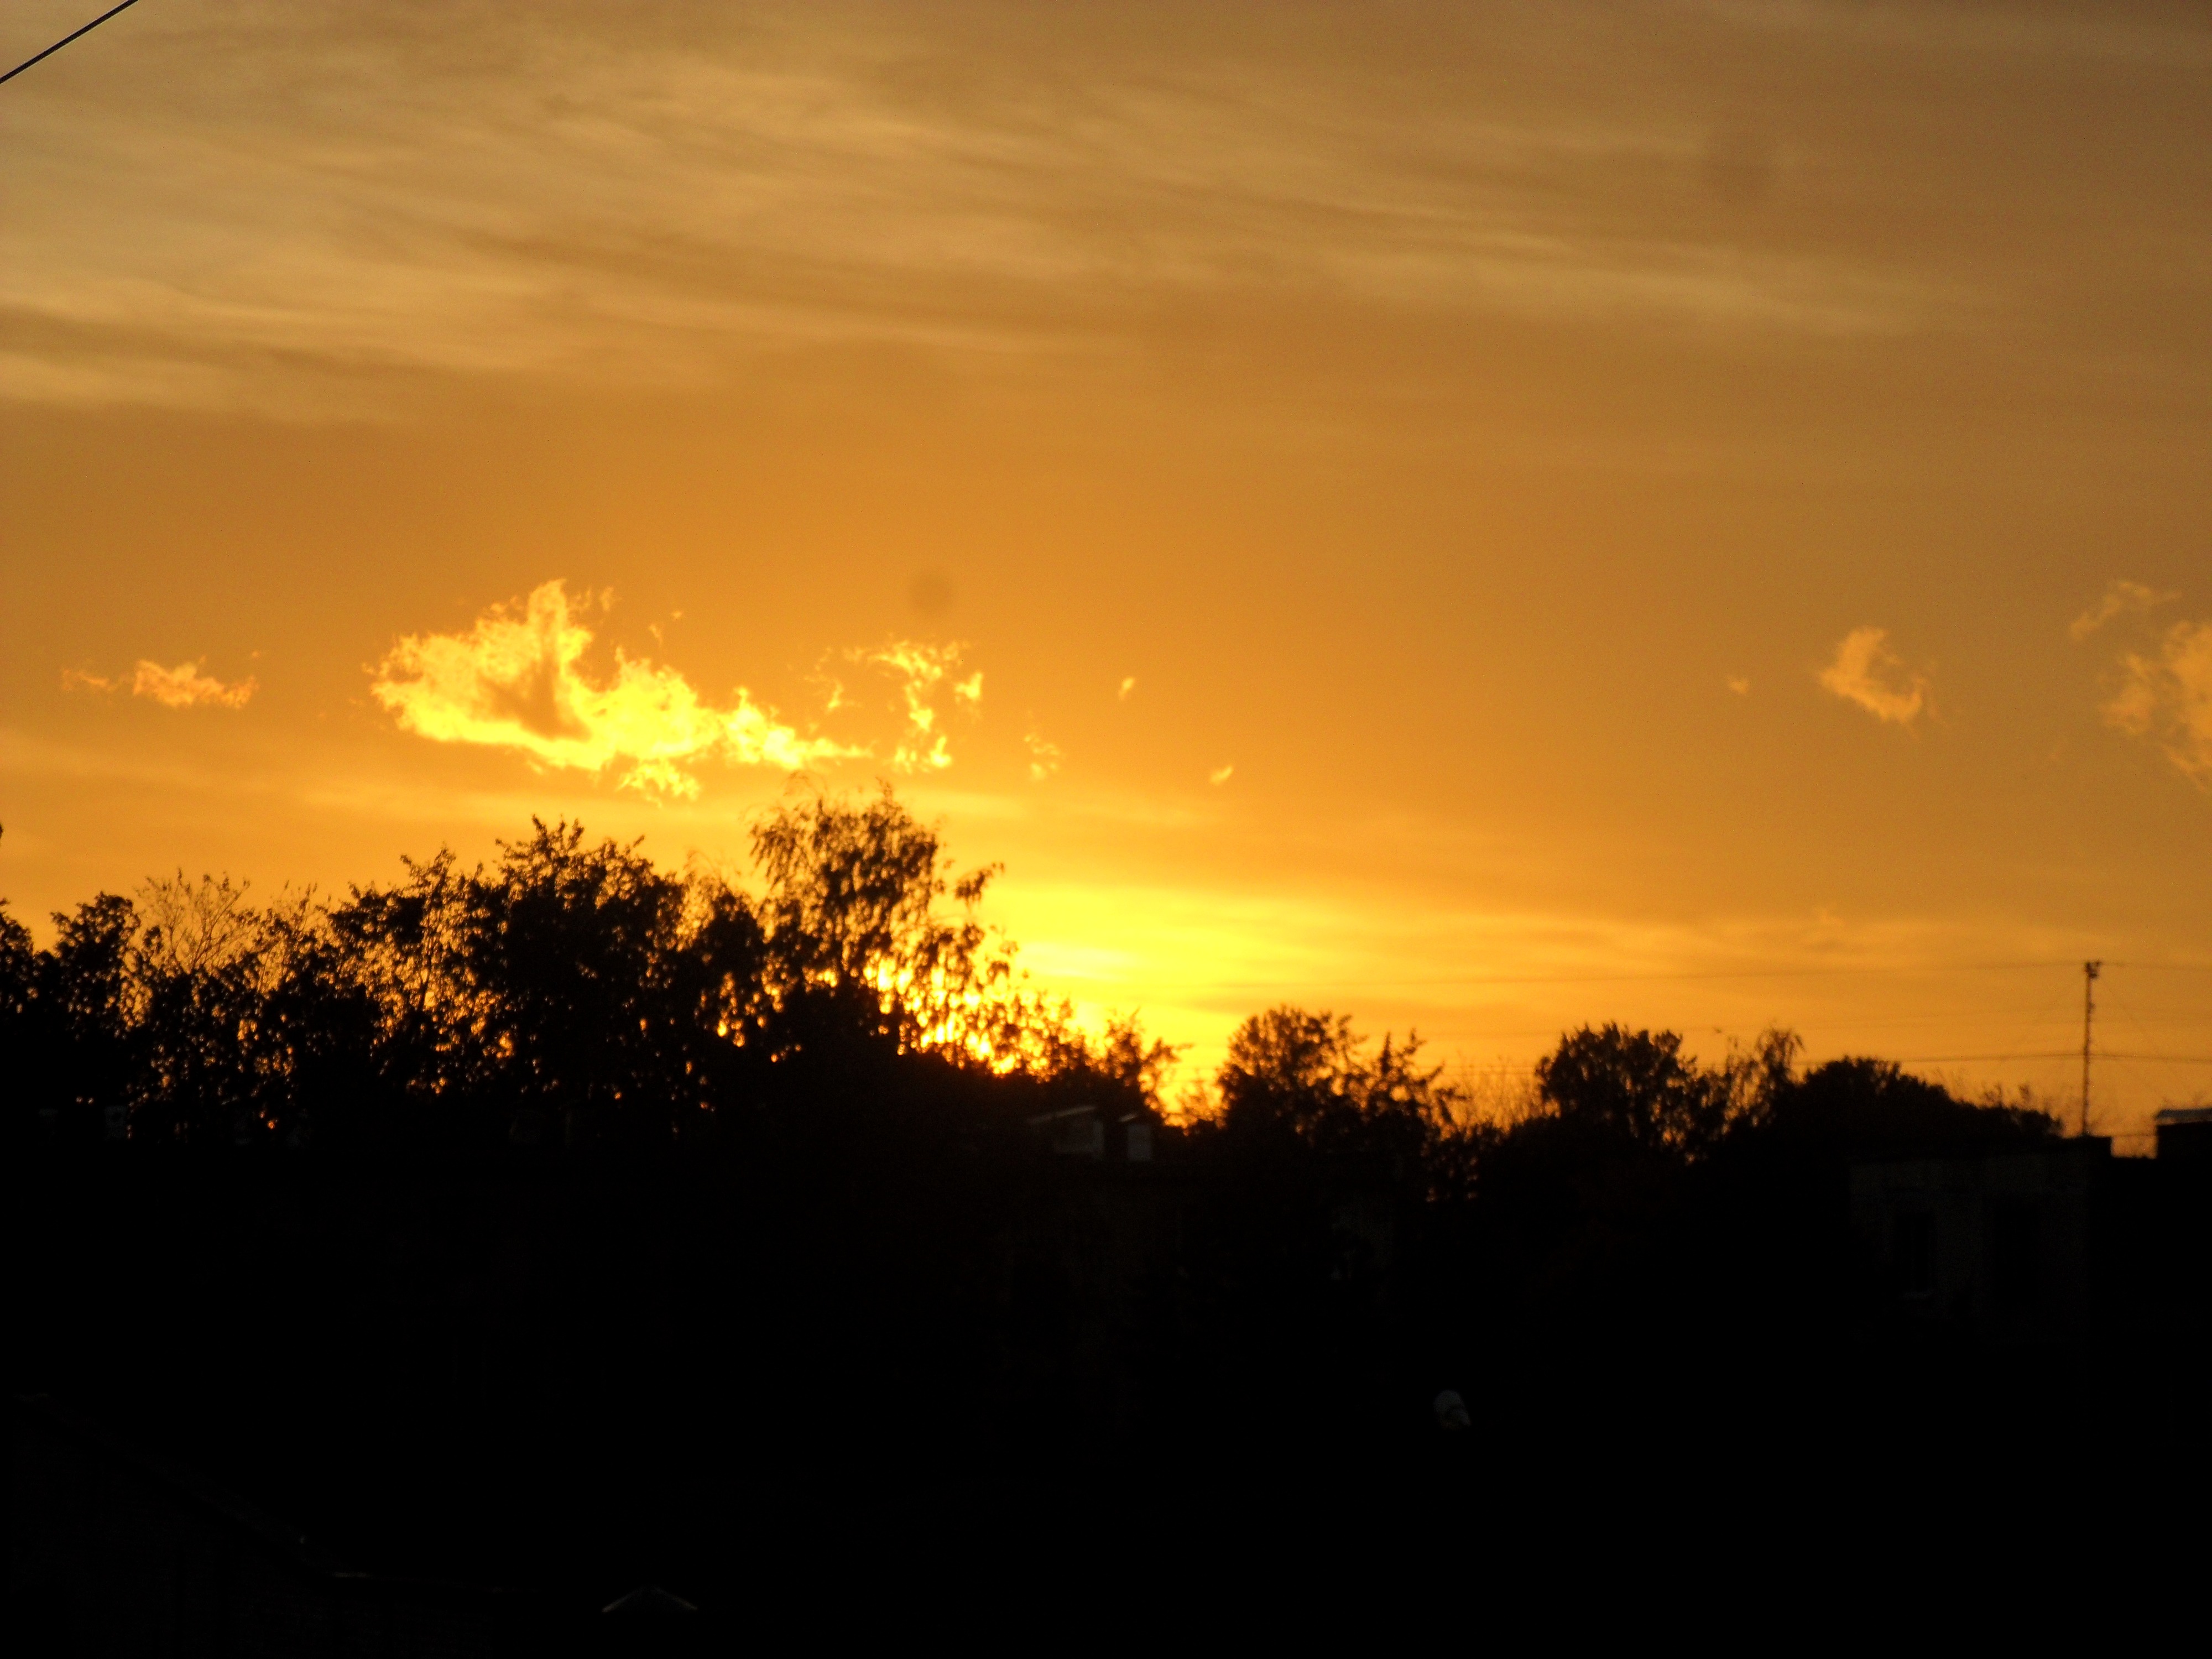
horizon, cloud, sky, sun, sunrise, sunset, field, sunlight, morning, dawn, city, atmosphere, dusk, evening, afterglow, sunset night, red sky at morning